Oier Olazábal

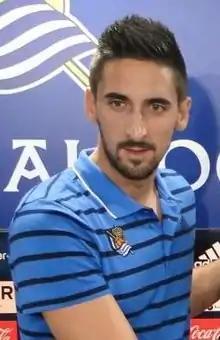
Oier with Real Sociedad in 2015

Oier Olazábal Paredes (born 14 September 1989), known simply as Oier, is a Spanish professional footballer who plays as a goalkeeper.